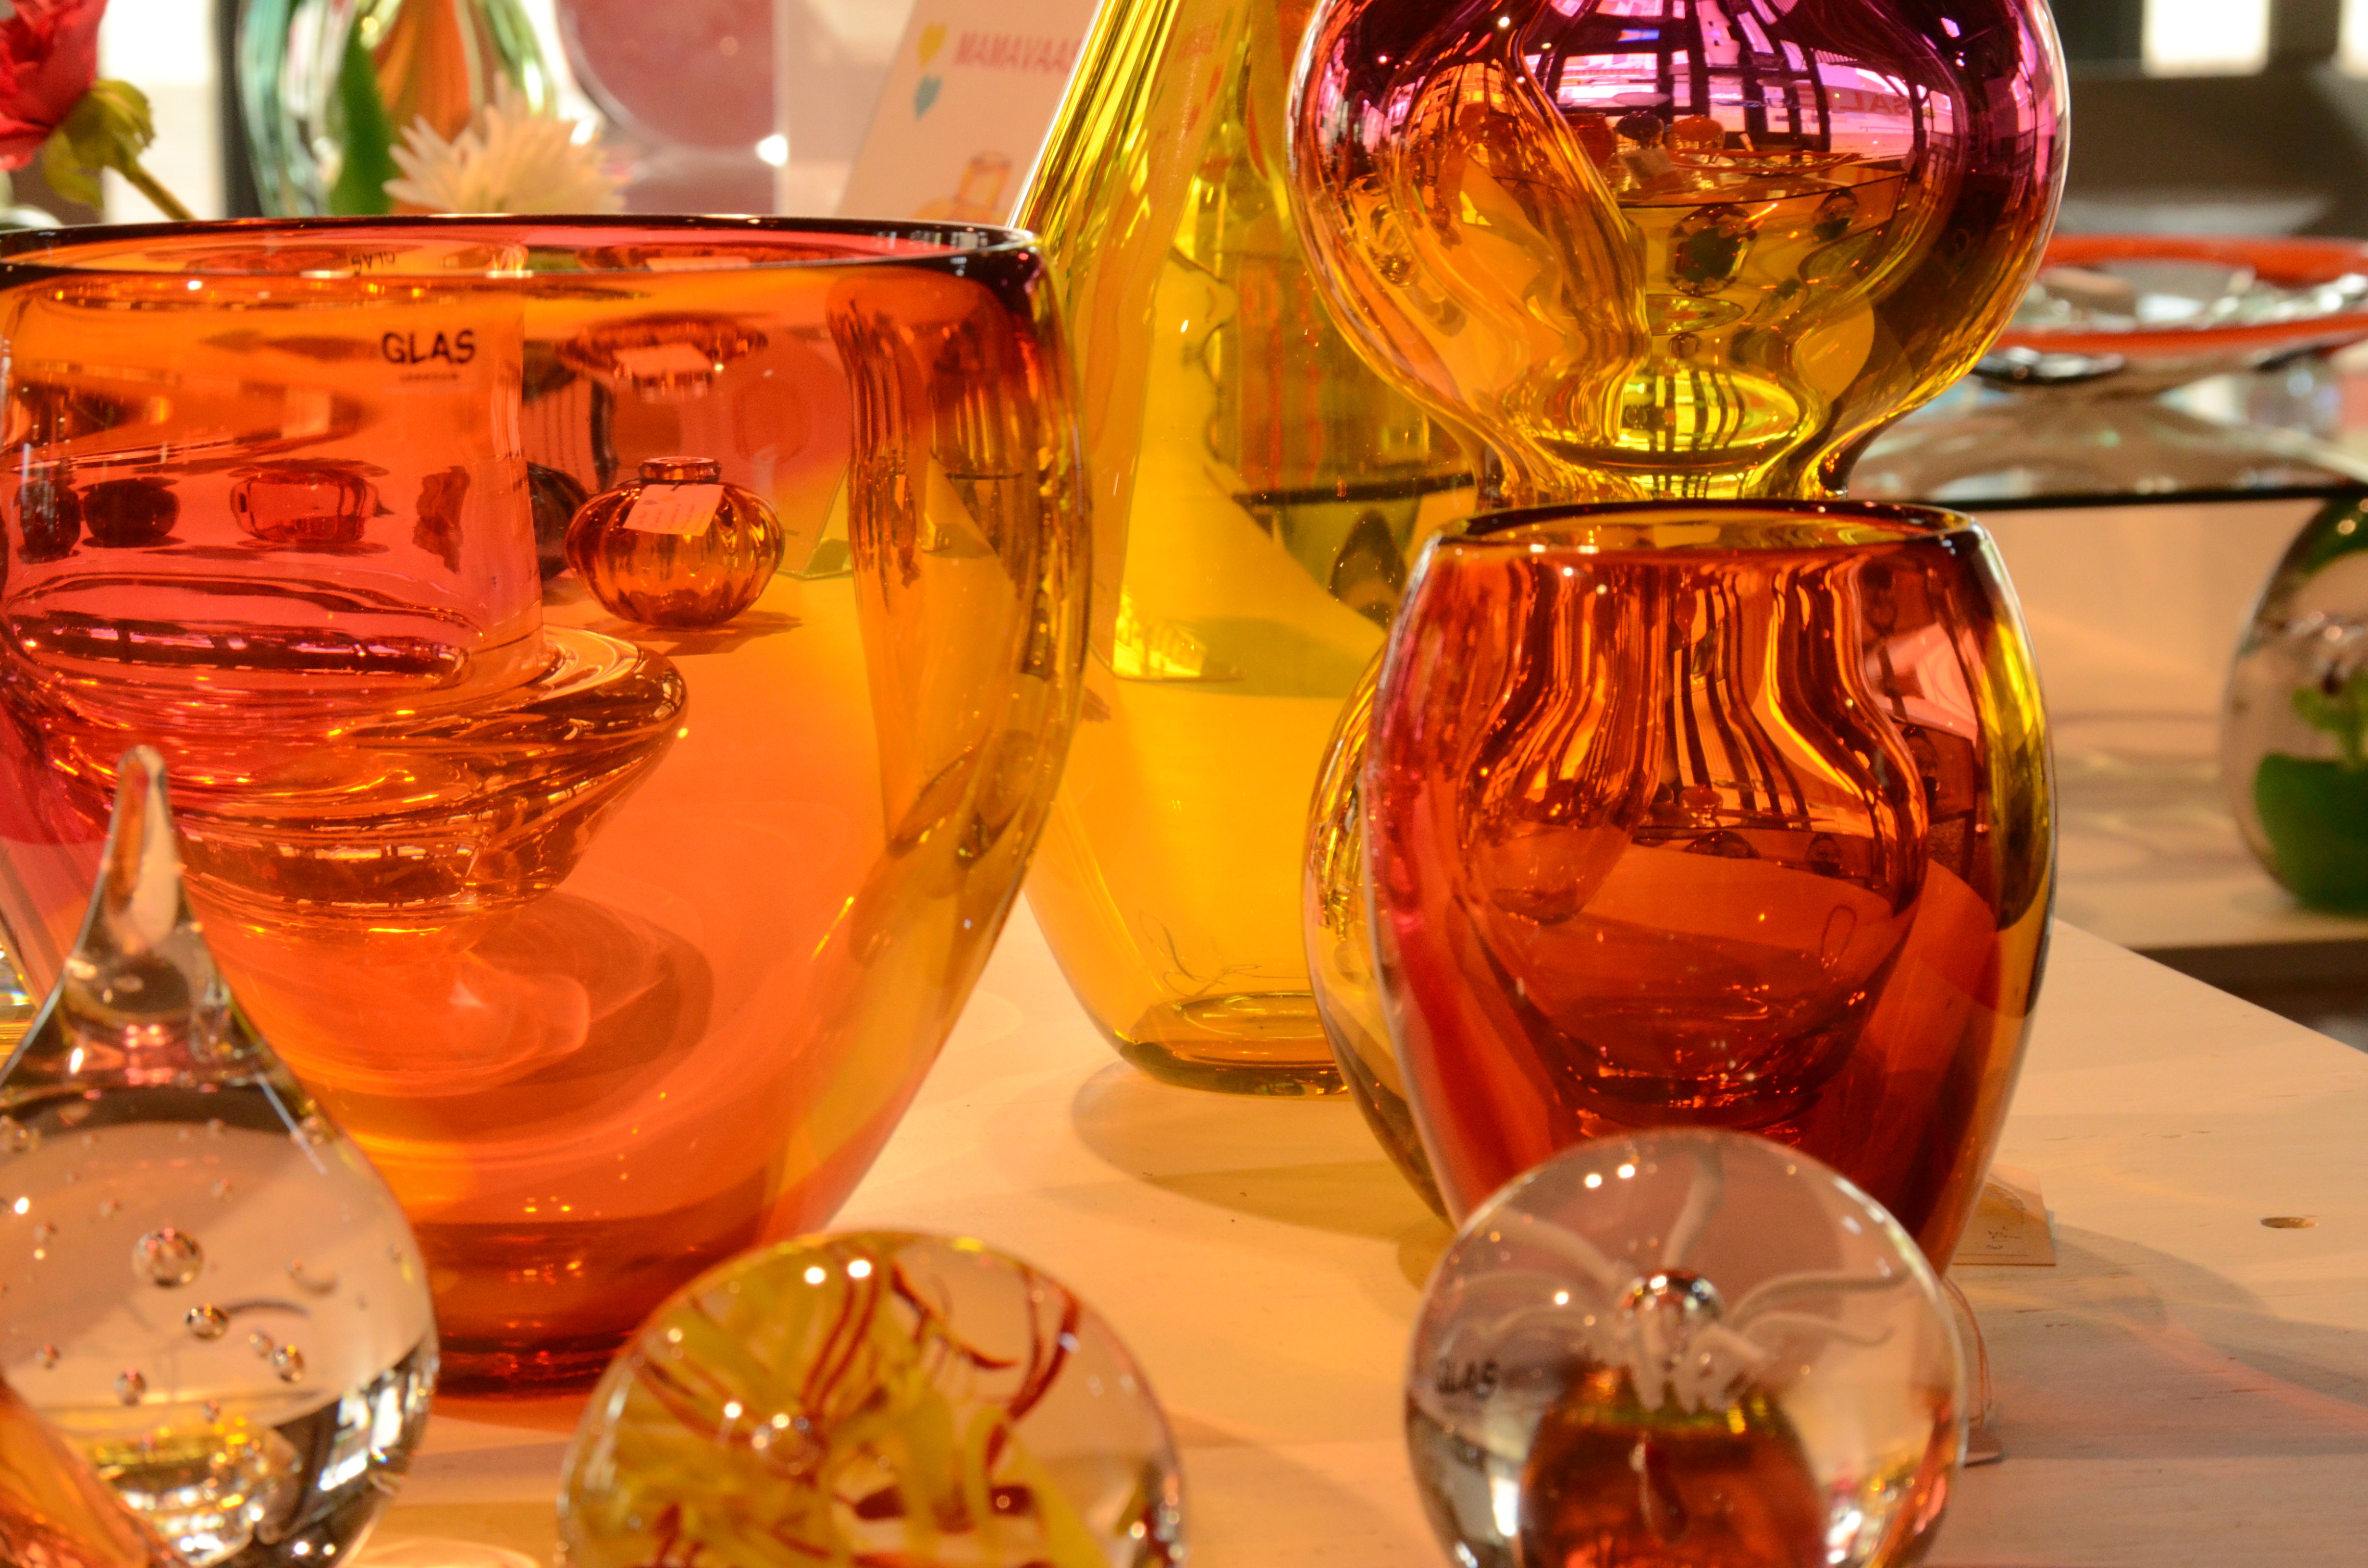
glass, vase, orange, red, drink, alcohol, glass bottle, art, ball, whisky, liqueur, alcoholic beverage, negroni, spritz, distilled beverage